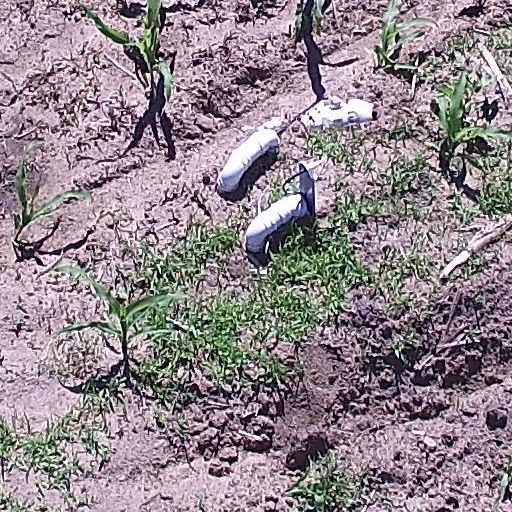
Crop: maize; corn